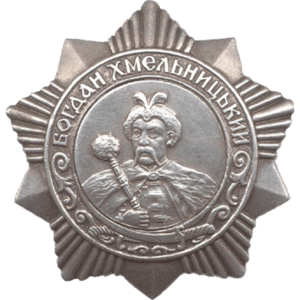
Sovjetunionens militære ordner og dekorationer / Militære ordner
Bogdan Khmelnitskij-Ordnen af 1. grad
Sovjetunionens militære ordner og dekorationer""